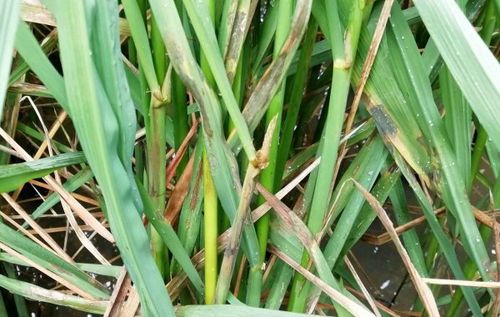
Plant: Rice
Disease: rice sheath blight